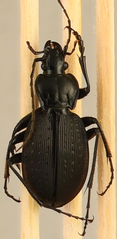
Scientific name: Carabus goryi
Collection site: Great Smoky Mountains National Park NEON (GRSM), plot GRSM_012